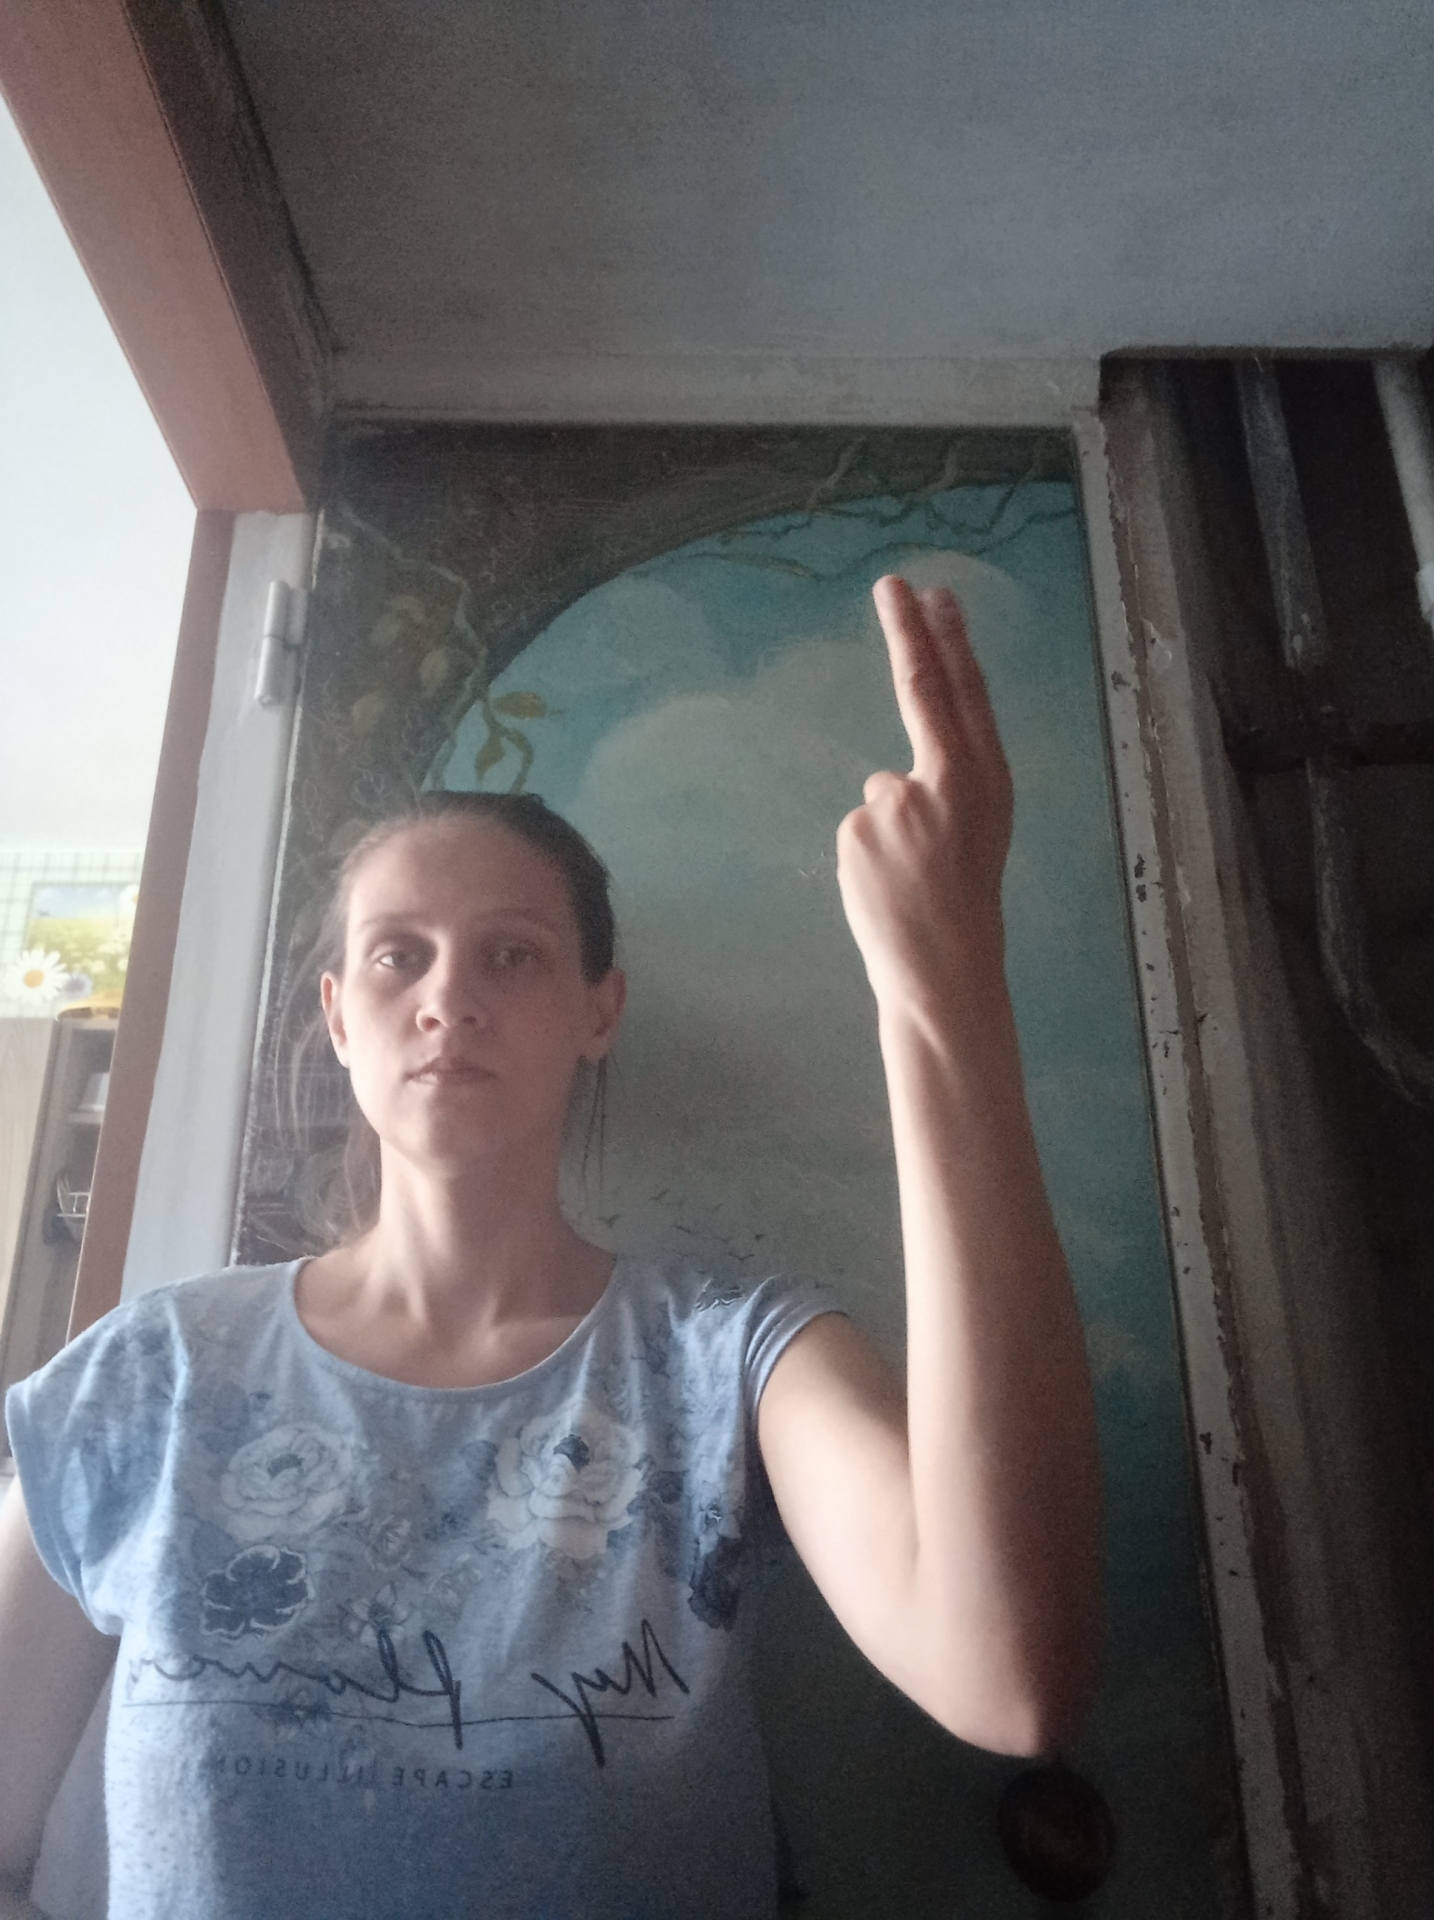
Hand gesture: two_up_inverted